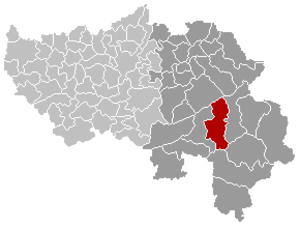
Carte indiquant la localisation de la commune de Malmedy dans la Province de Liège.
La Royale Malmédienne est un chœur d’hommes fondé en 1866 à Malmedy. Si le chant choral est son activité principale, le folklore malmédien tient une grande place dans son répertoire, à côté de chants folkloriques wallons et de chœurs d’opéras, en passant par le répertoire classique français et italien. La volonté du chœur de maintenir vivant le wallon est liée au contexte de l'occupation prussienne son Kulturkampf. Depuis août 2018, le chœur est dirigé par Flavia Costi. Le Président actuel est Fabien Marichal. Le chœur compte un membre d’honneur âgé de 100 ans, ayant 70 ans de participation à son actif.